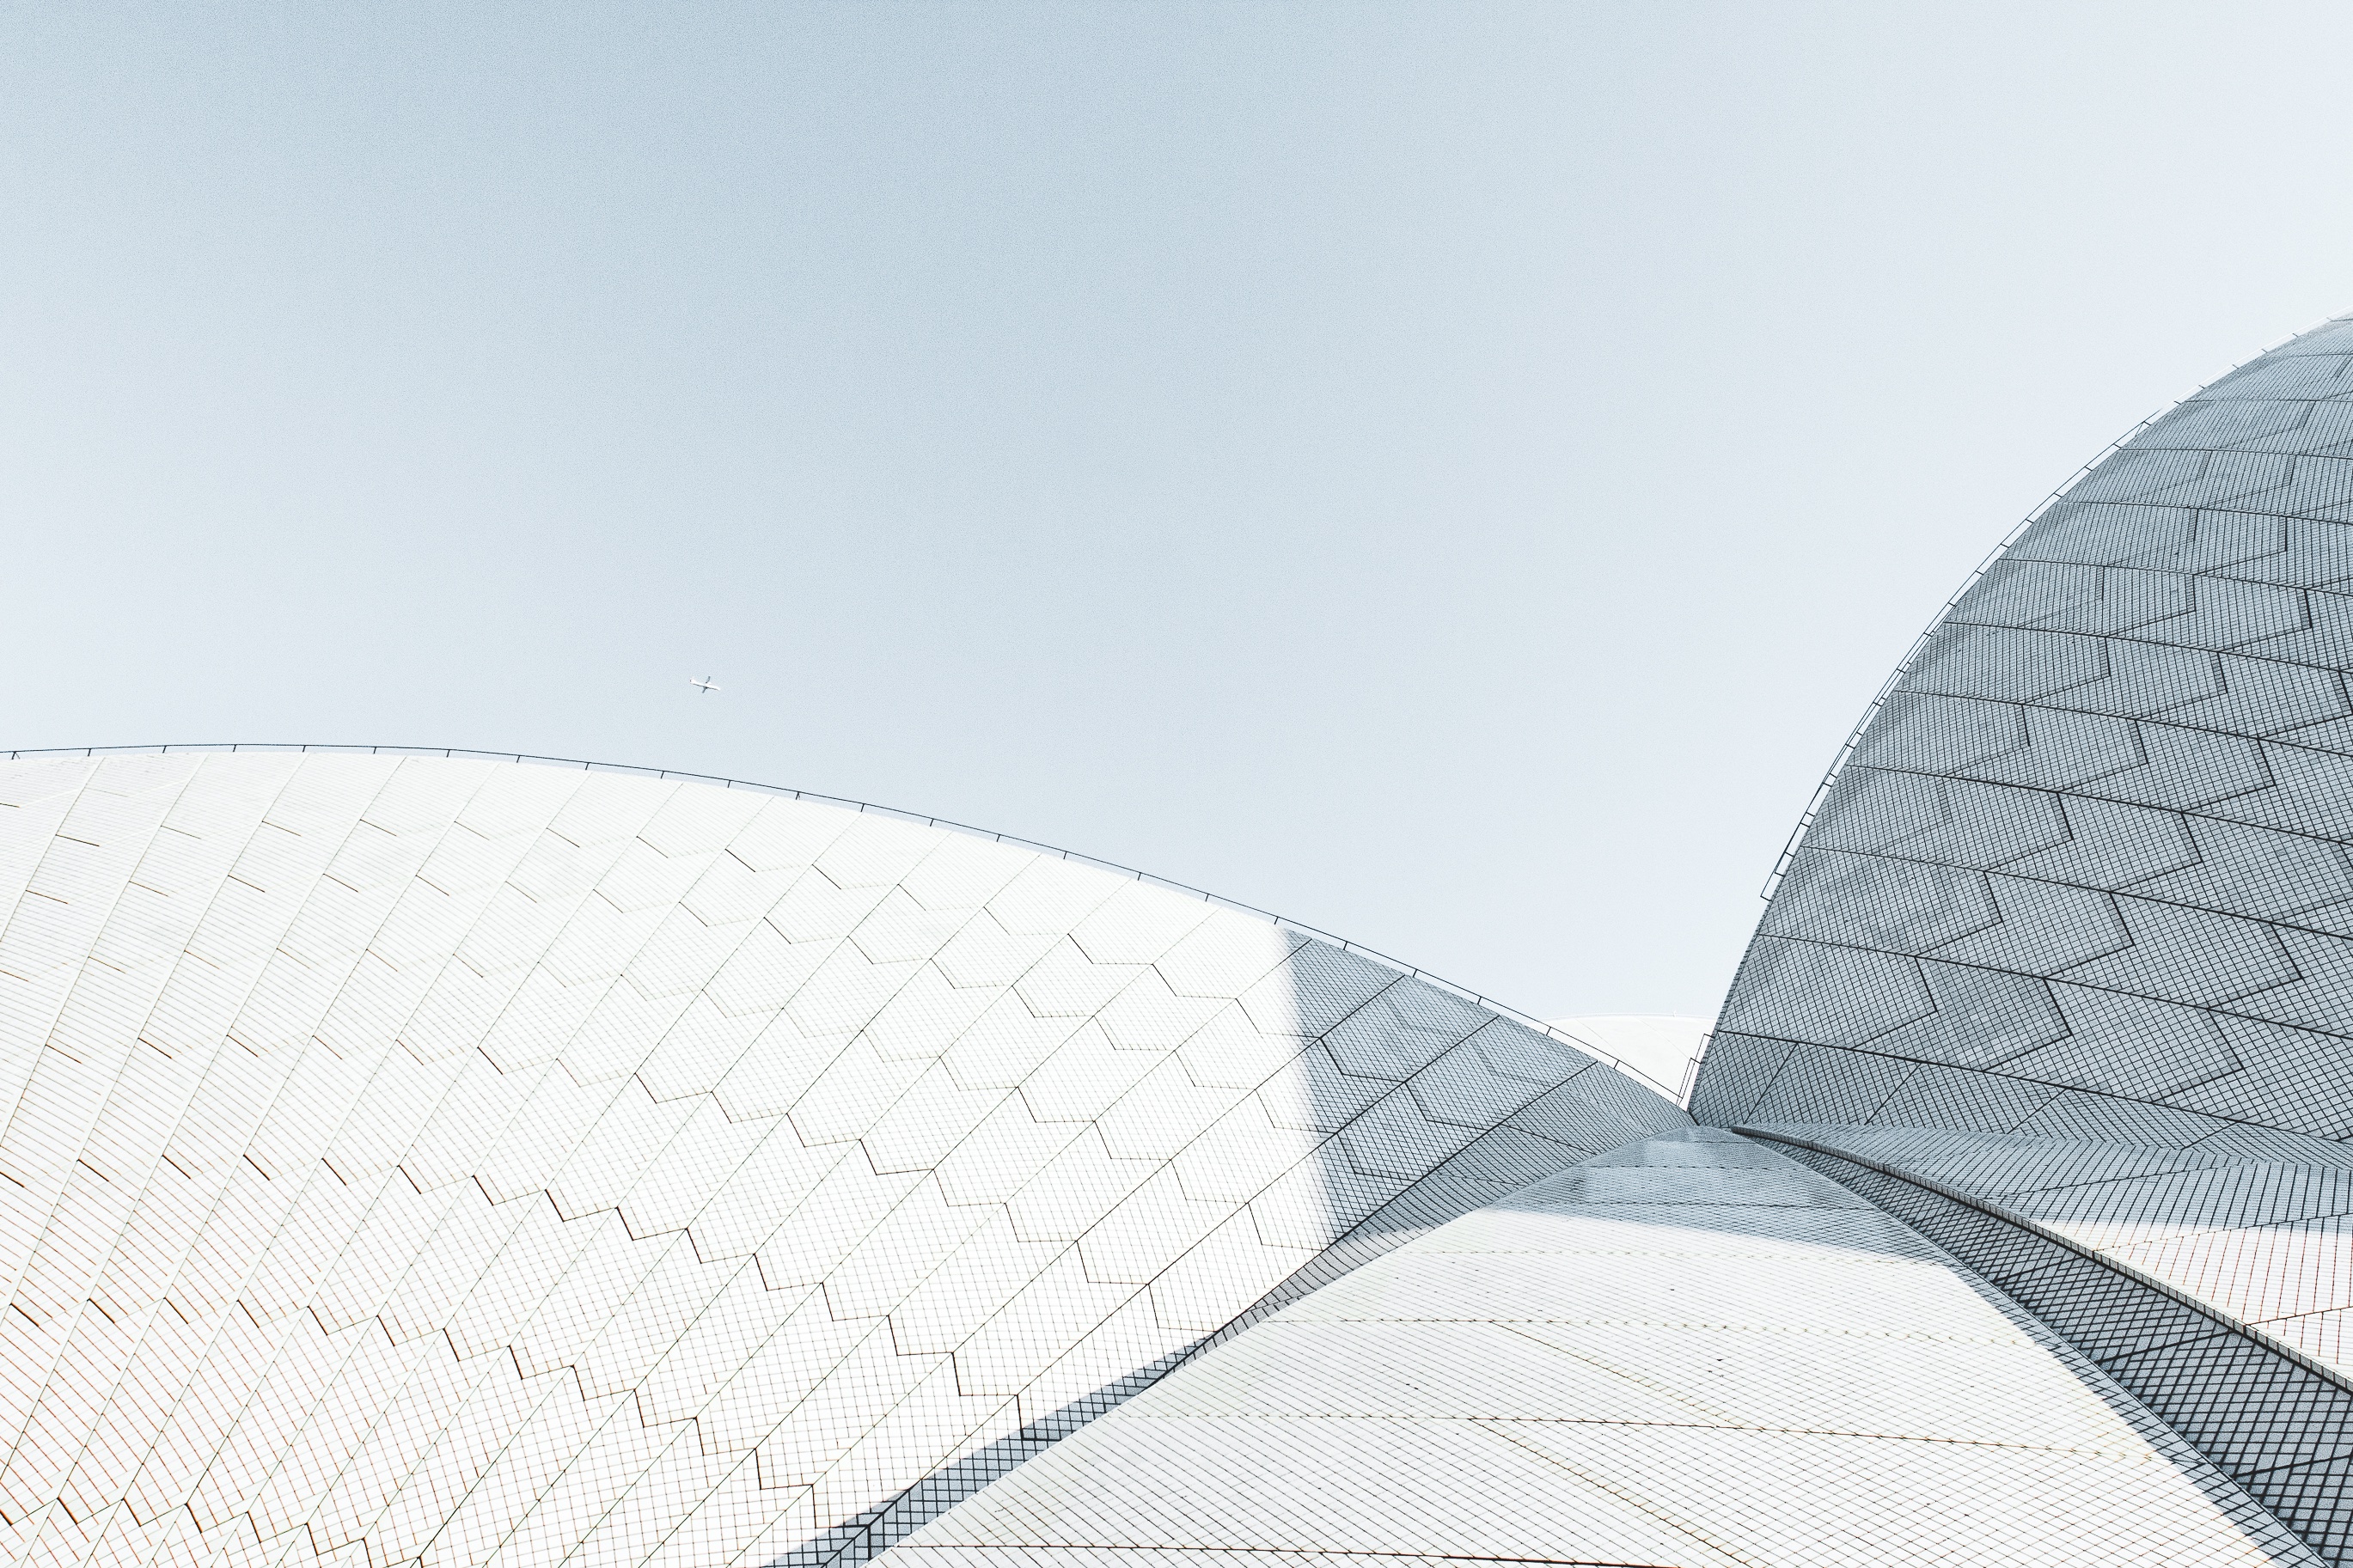
wing, white, wind, line, stadium, net, atmosphere of earth